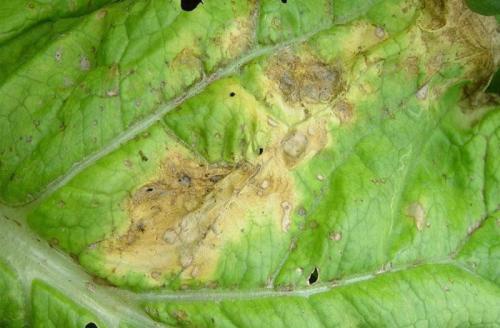
Plant: Lettuce
Disease: lettuce downy mildew